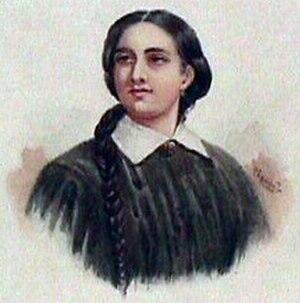
María Antonia Santos Plata, née le 10 avril 1782 à Pinchote dans la province de Socorro et morte le 28 juillet 1819 à El Socorro, est une héroïne de l'indépendance de la Colombie. Considérée comme l'une des femmes les plus représentatives de ce conflit avec Policarpa Salavarrieta, Antonia Santos se rallie à la cause du Libertador, Simón Bolívar, figure emblématique de l'émancipation des colonies espagnoles d'Amérique du Sud. Elle crée la « guérilla de Coromoro », la première à se former dans la province de Socorro afin de lutter contre l'invasion espagnole, et son frère Fernando Santos devient l'un des chefs de cette guérilla. Ce groupe intercepte notamment les communications des forces royalistes, approvisionnent et maintiennent informées les armées rebelles, jouant un rôle important dans les batailles du Pantano de Vargas et de Boyacá.